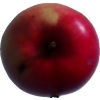
Label: Apple 11